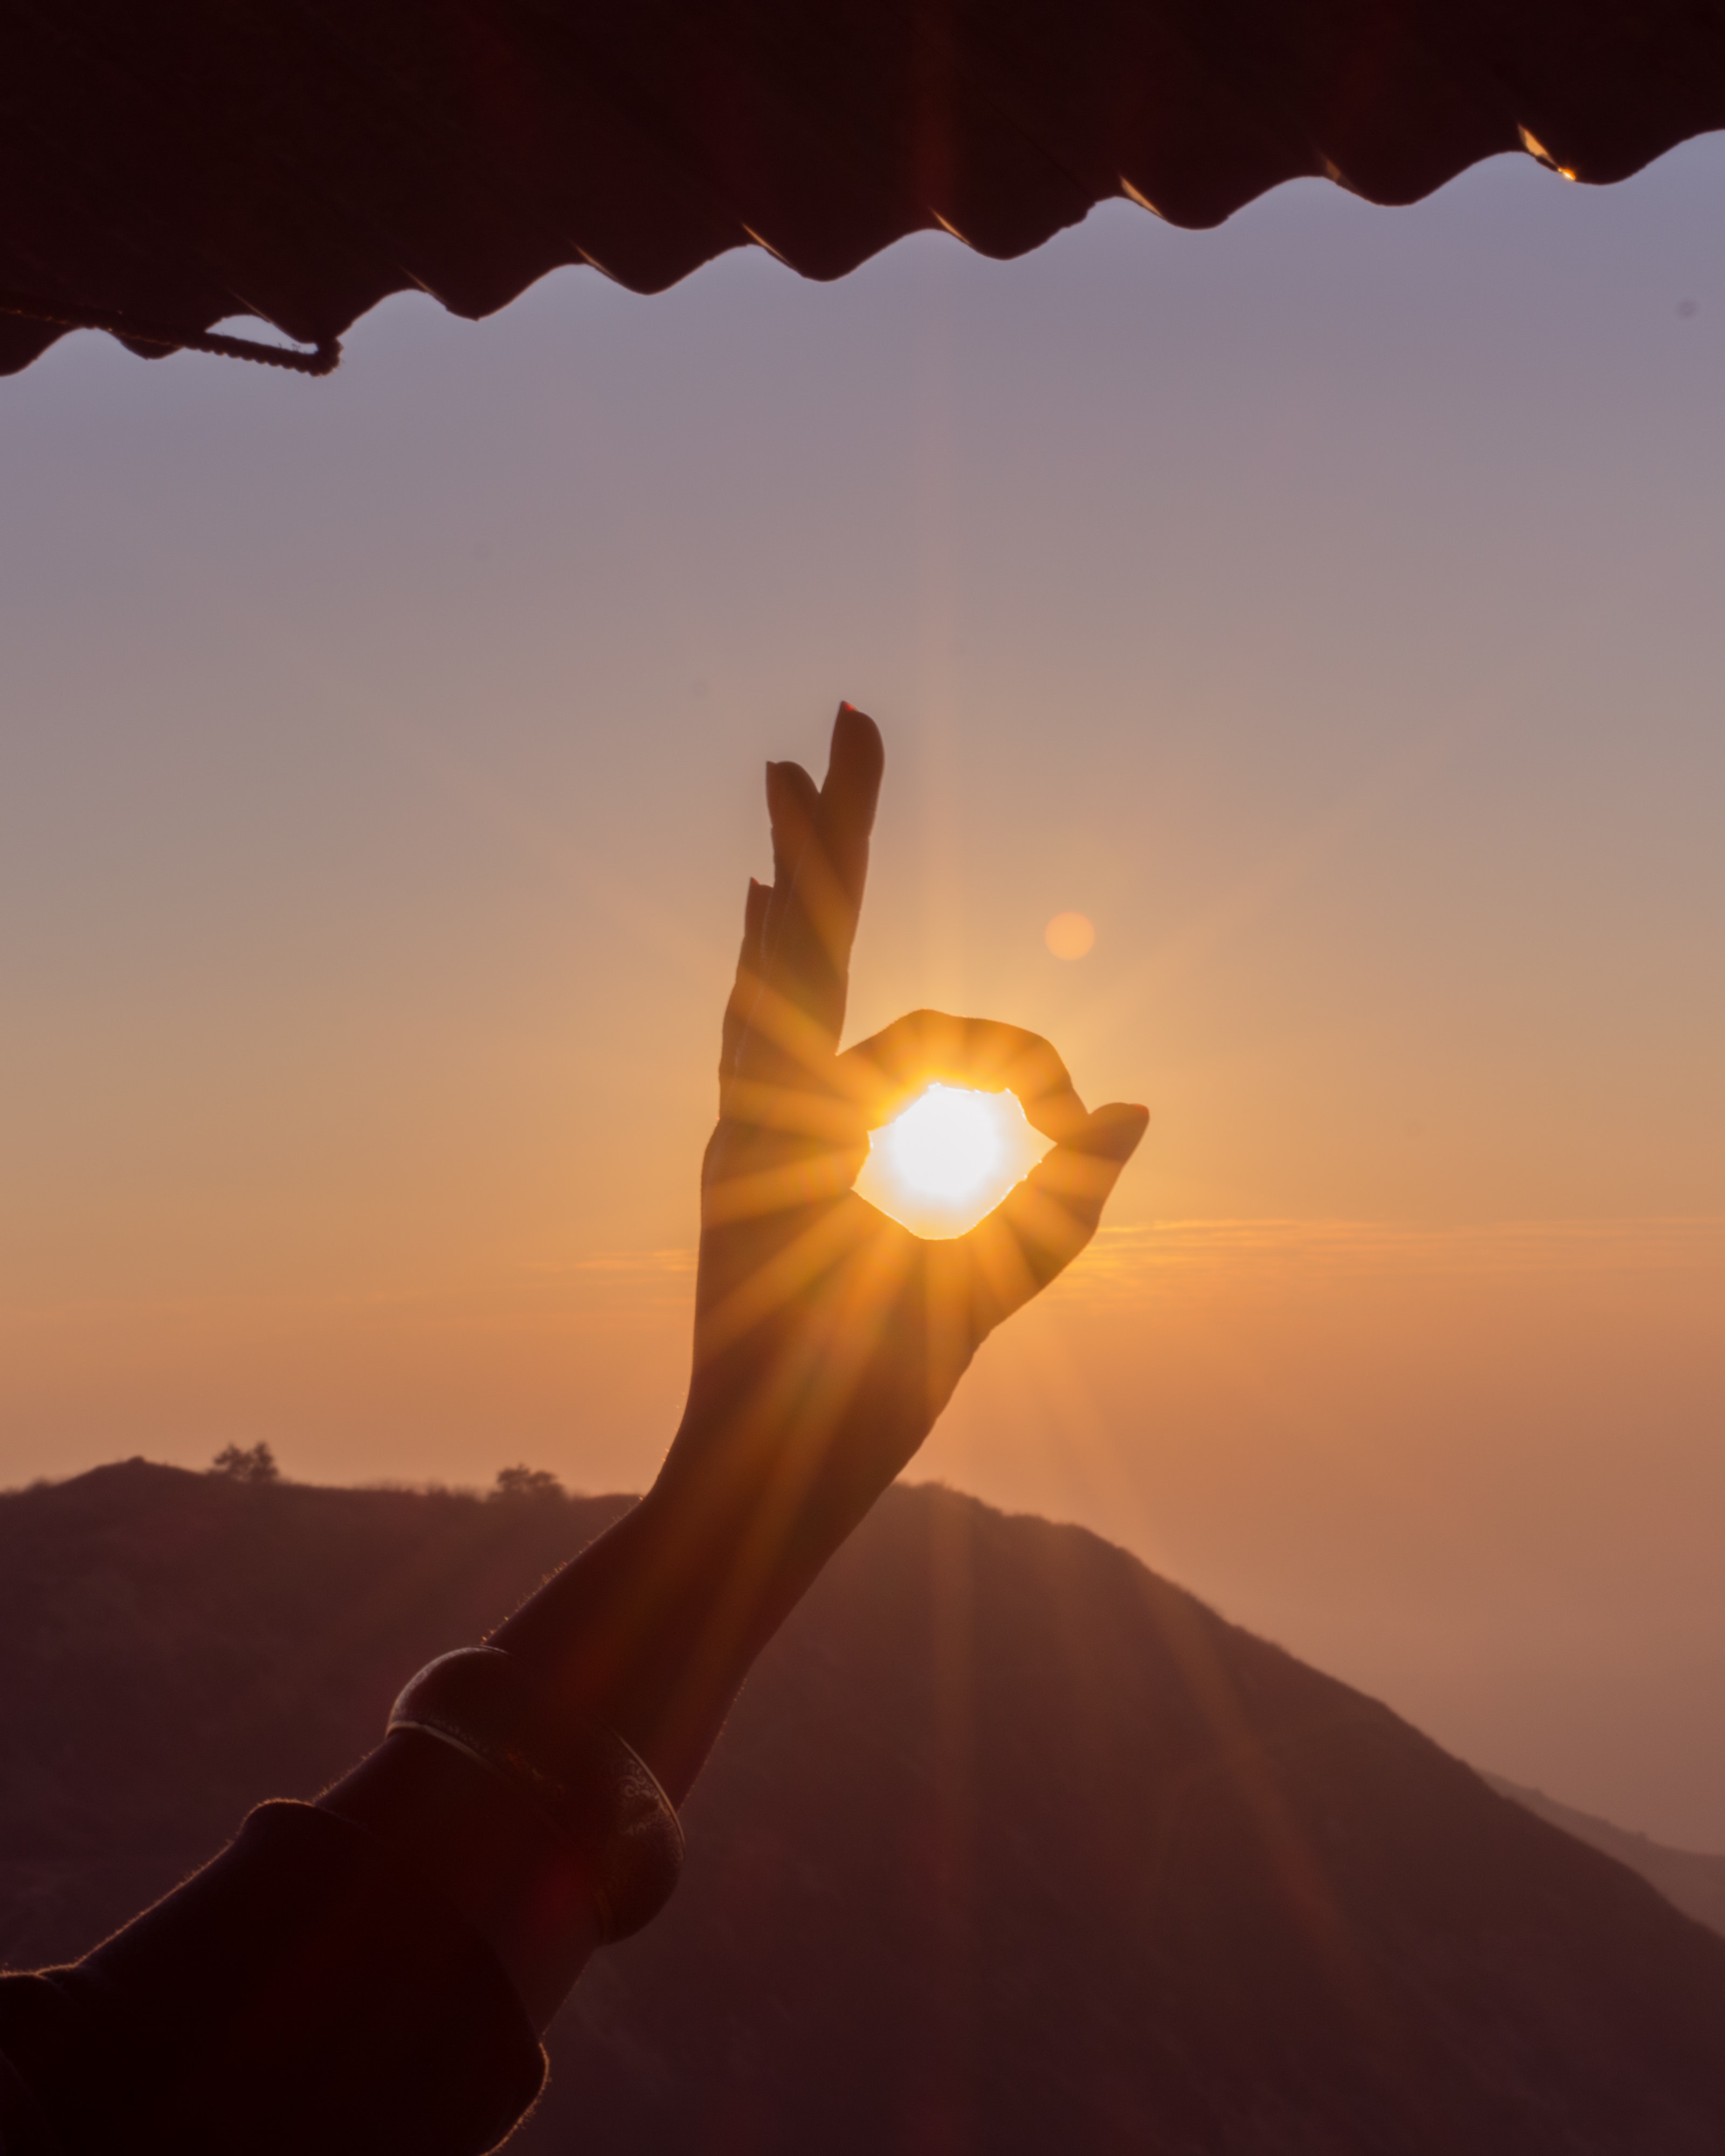
sky, sun, sunrise, atmosphere, morning, sunlight, daytime, dawn, afterglow, sunset, heat, calm, cloud, stock photography, computer wallpaper, landscape